Chipping, Hertfordshire

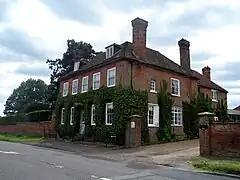
Chipping Hall (Formerly Pope's Hall)

From 1700 until the mid-nineteenth century the main occupation of Chipping's residence was farming, working the dense woodland and farmland surrounding the village, whilst other villages served passing trade along Ermine Street. However, Chipping has always been overshadowed by its larger neighbours of Buntingford to the south and Royston to the north, with its population remaining small, it was never large enough for the construction of a church.